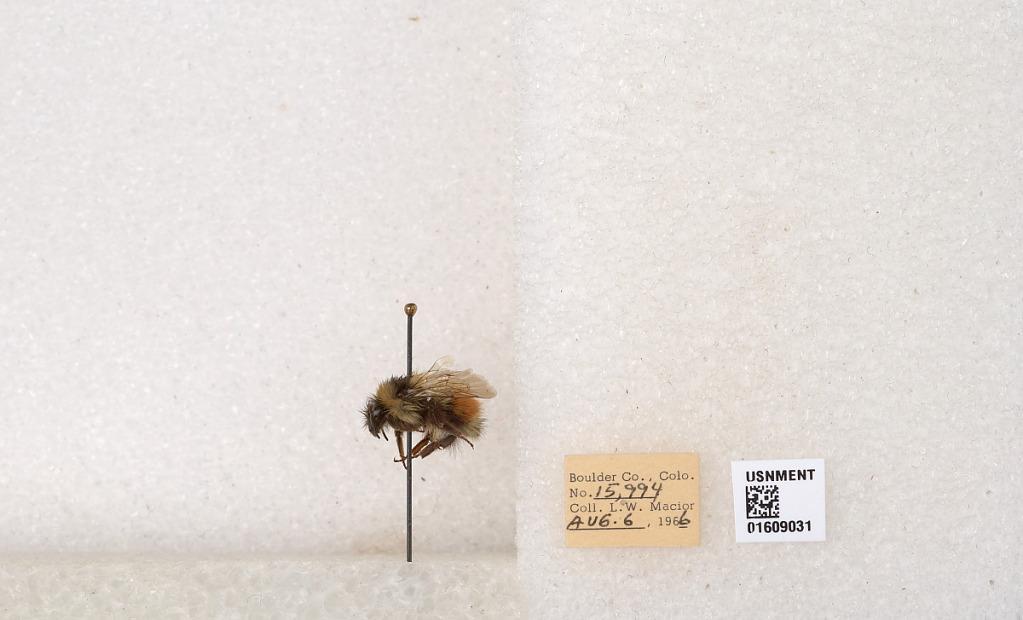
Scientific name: Bombus (Pyrobombus) sylvicola Kirby
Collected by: L. Macior
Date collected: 1966-8-6
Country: United States
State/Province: Colorado
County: Boulder
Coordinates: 40.0263, -105.3